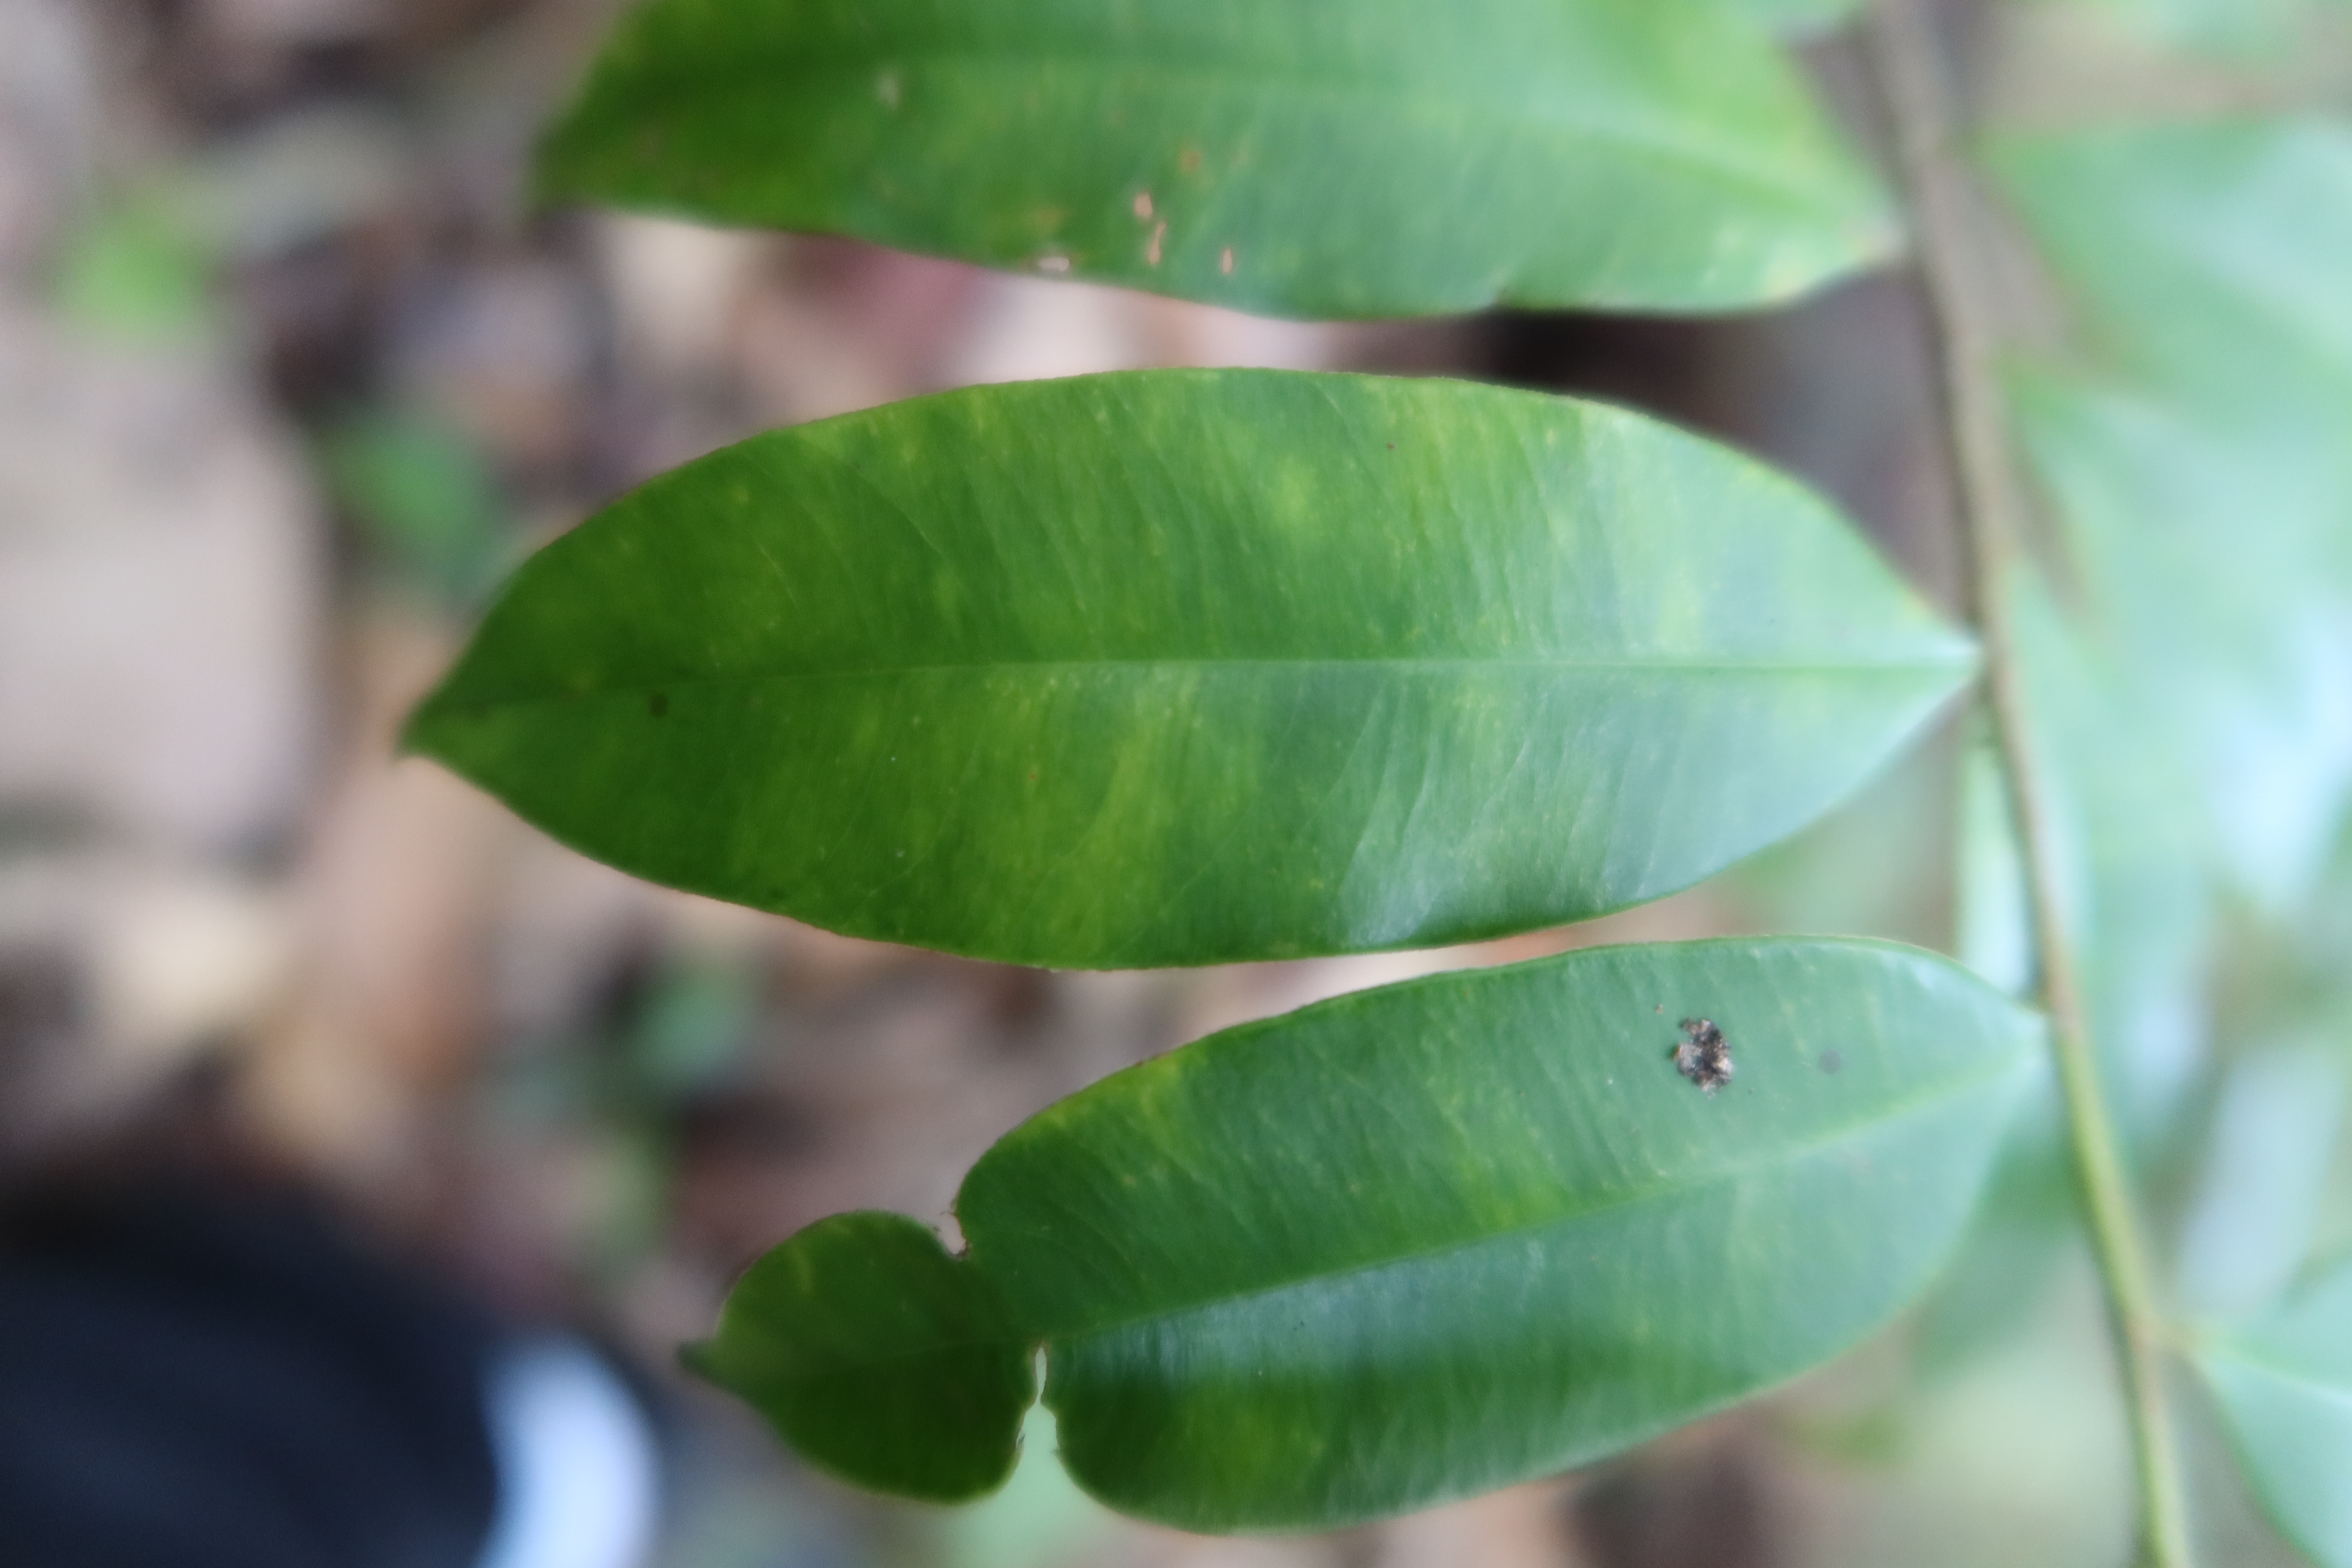
Label: Downy mildew